Liz Penfold

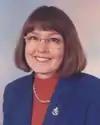
Liz Penfold

Elizabeth Meryl Penfold (born 15 September 1947) is an Australian retired politician who represented the seat of Flinders in the South Australian House of Assembly for the Liberal Party from 1993 to 2010.